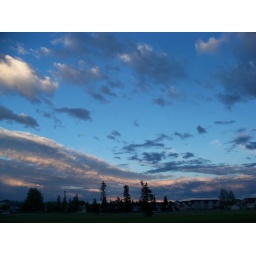
the massive series of fields near our house is a great place to capture pictures of the sky